Pere Johan

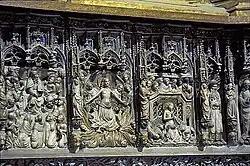
Predella for the high altar in the Cathedral of Tarragona.

Pere Johan or Pere Joan (born c. 1400) was a Catalan Gothic sculptor.